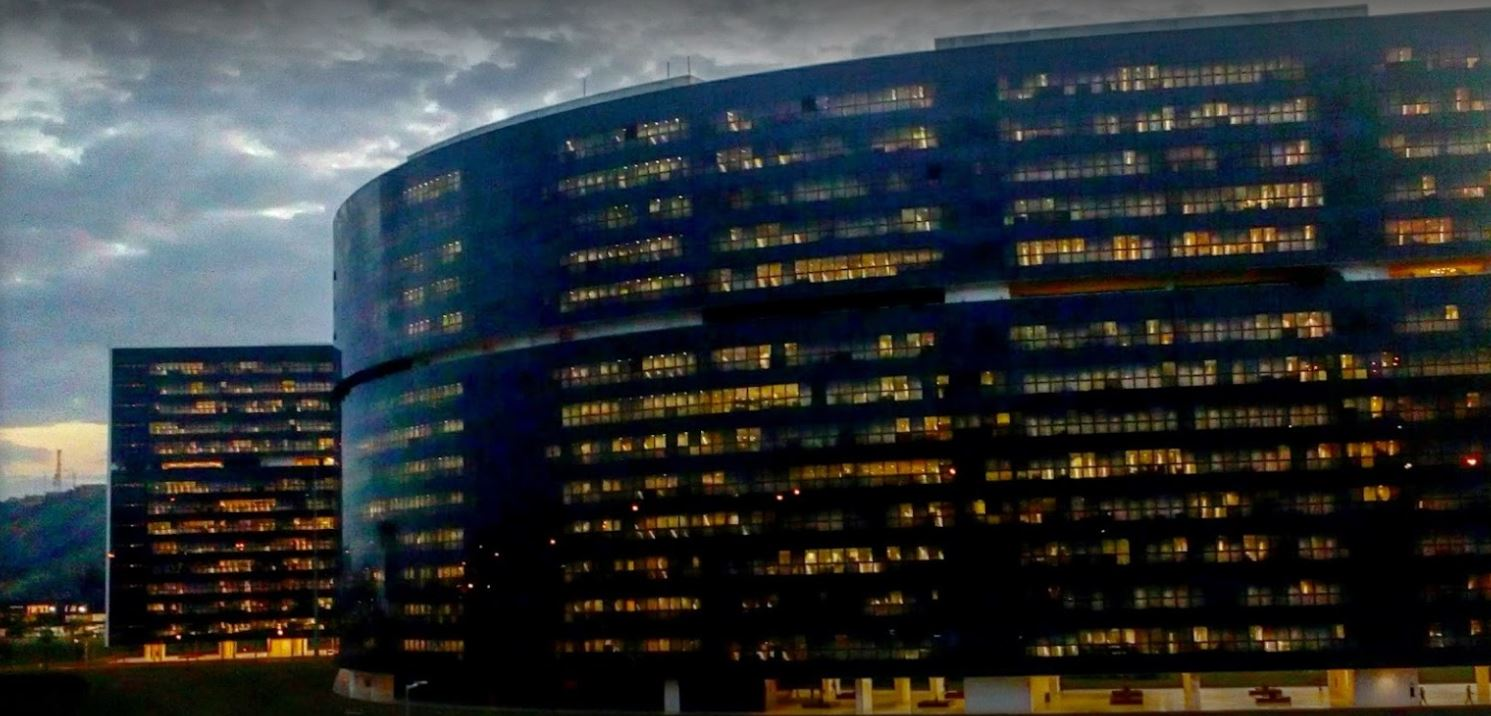
Fire: no
Smoke: no